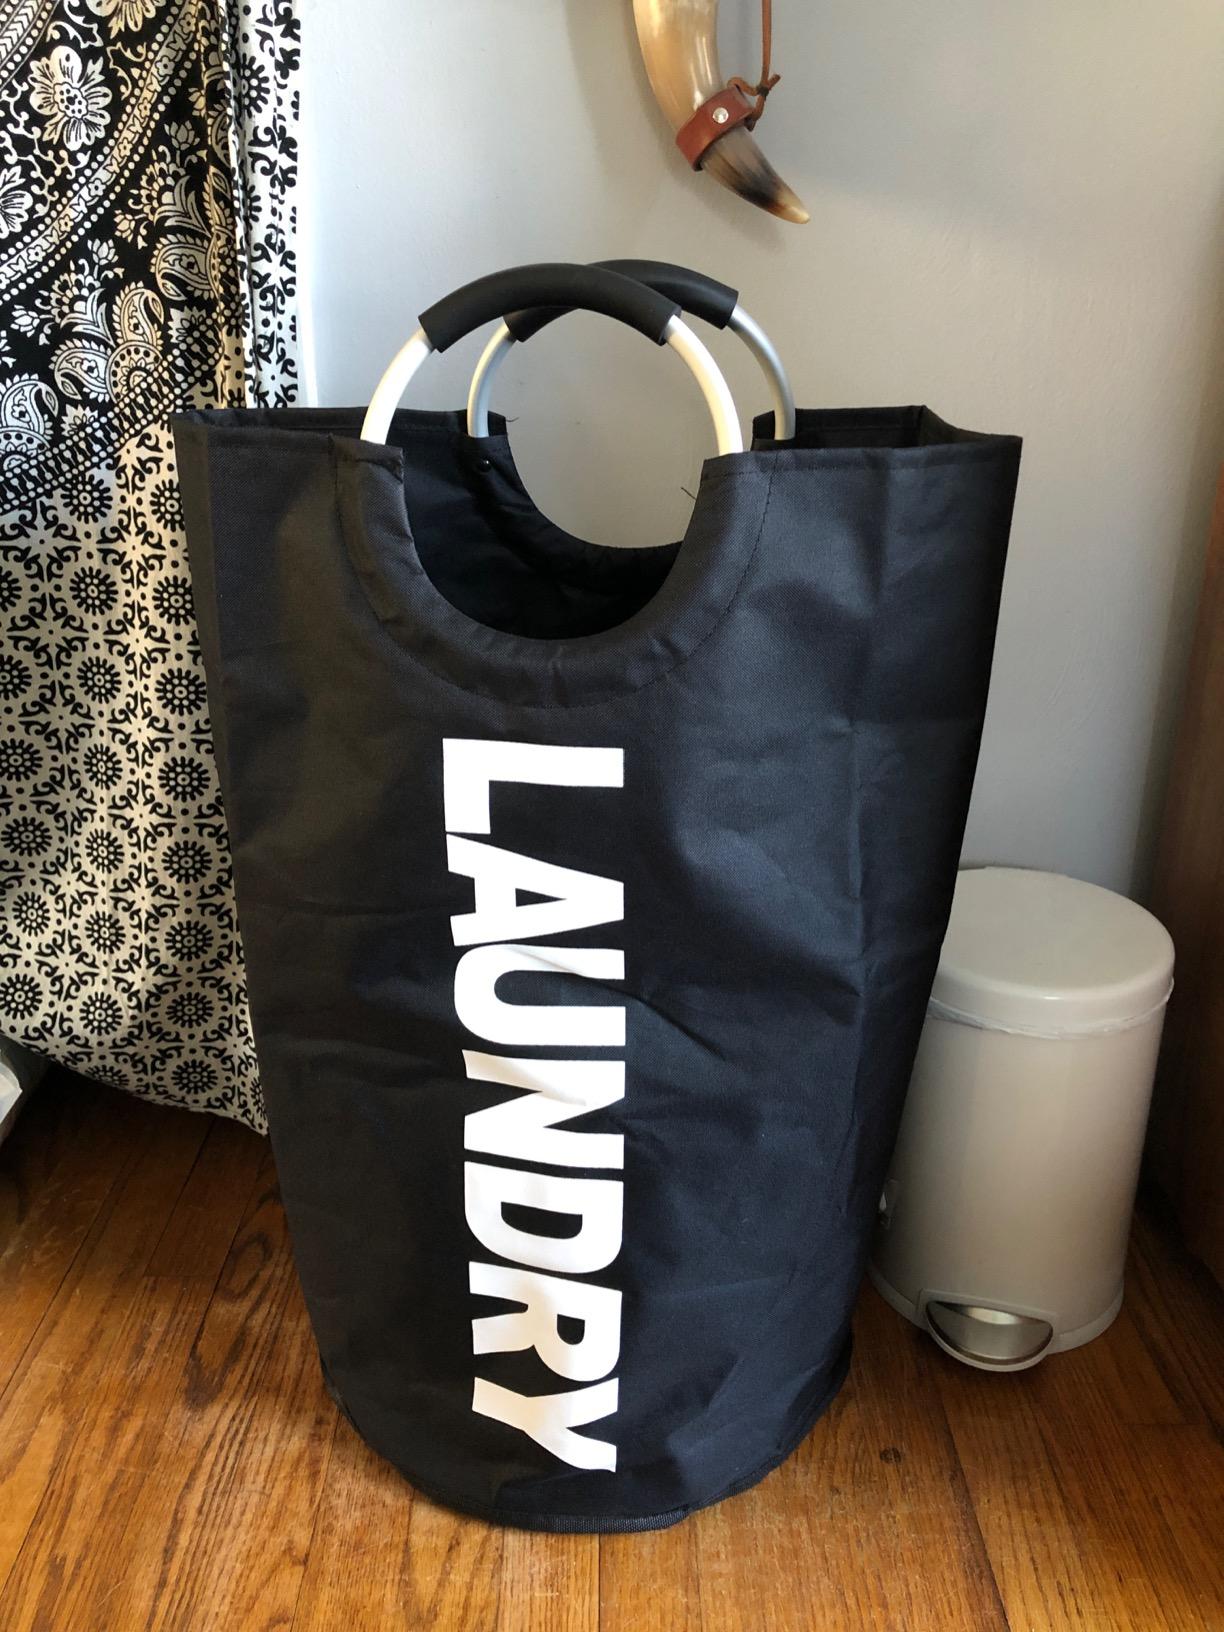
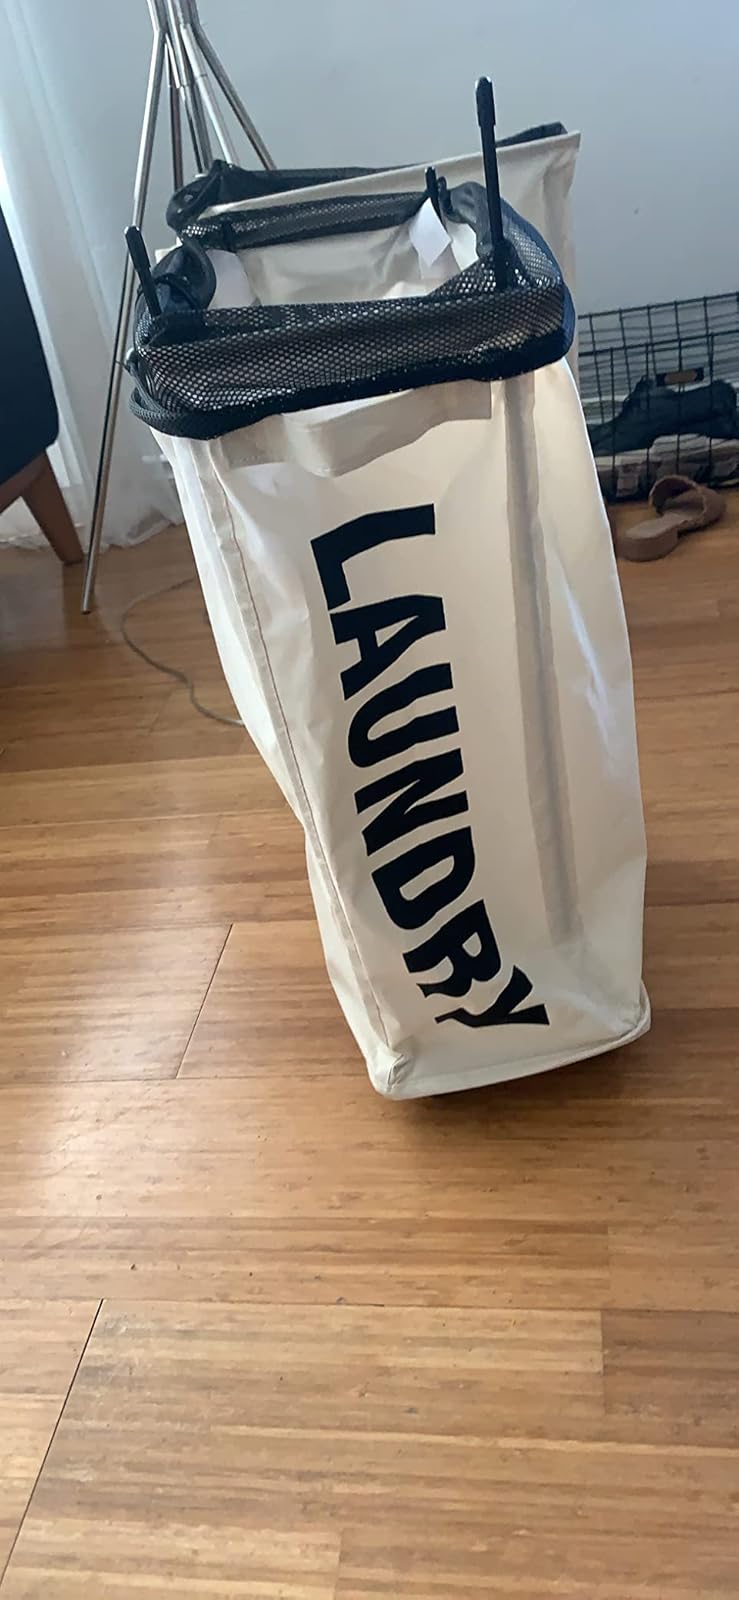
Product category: items_hamper
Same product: no